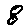
Label: 8